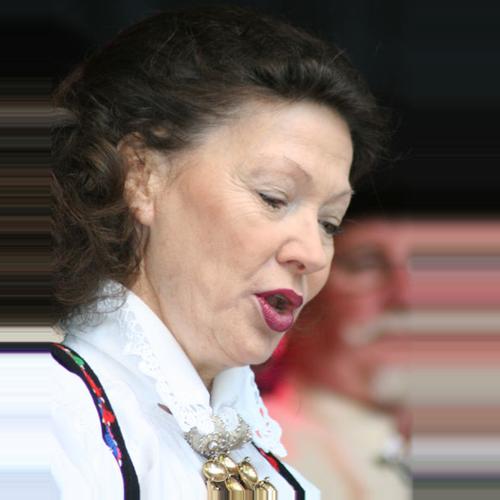
Age: 57